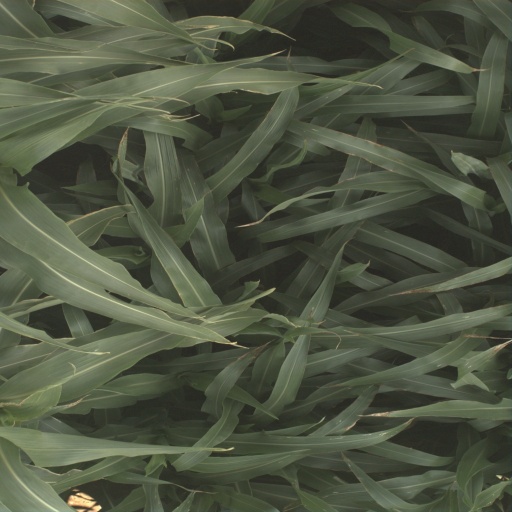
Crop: sorghum